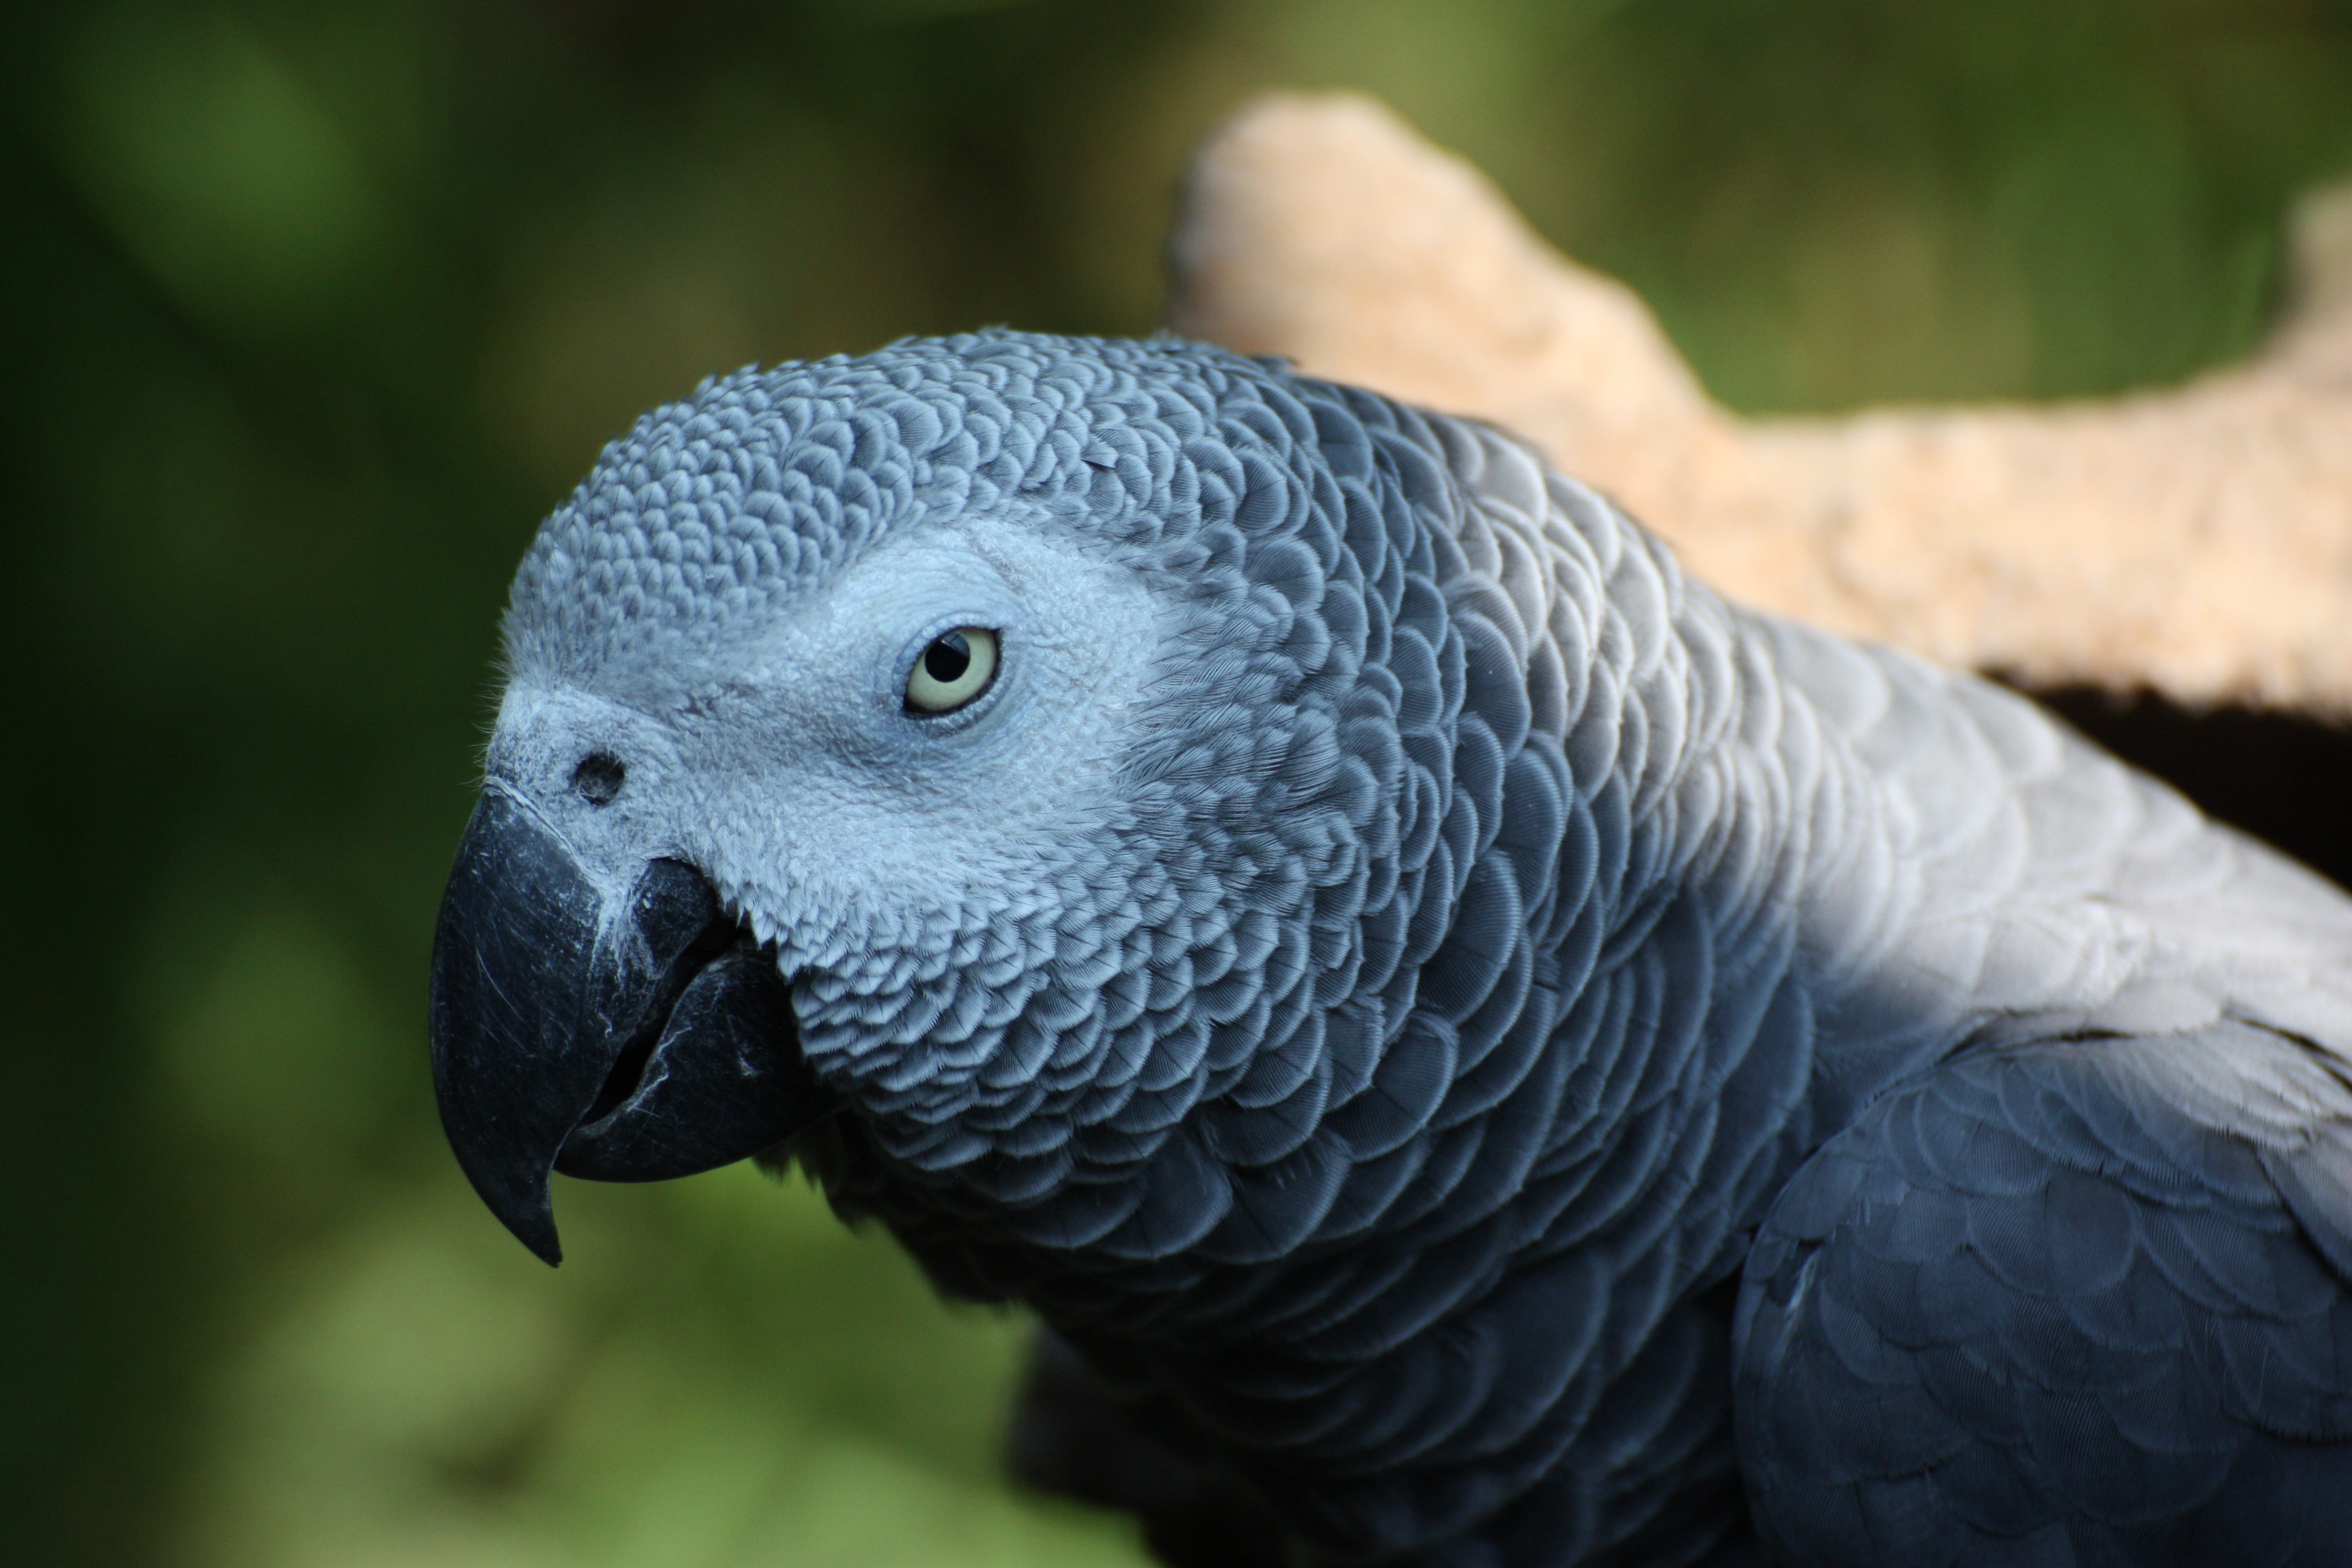
bird, wing, view, wildlife, beak, close, fauna, plumage, close up, grey, vertebrate, parrot, bill, parakeet, animal world, animal portrait, african grey parrot, common pet parakeet, african grey